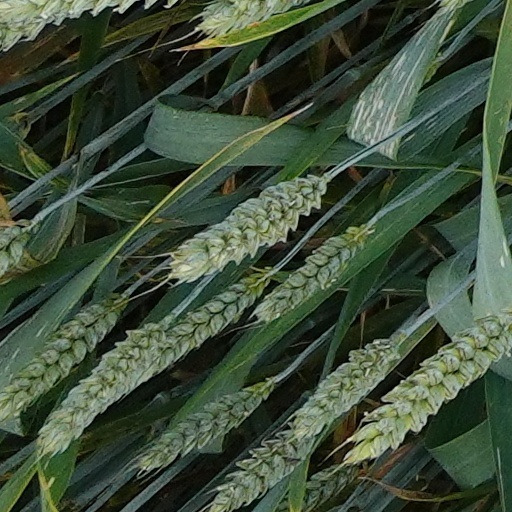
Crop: wheat